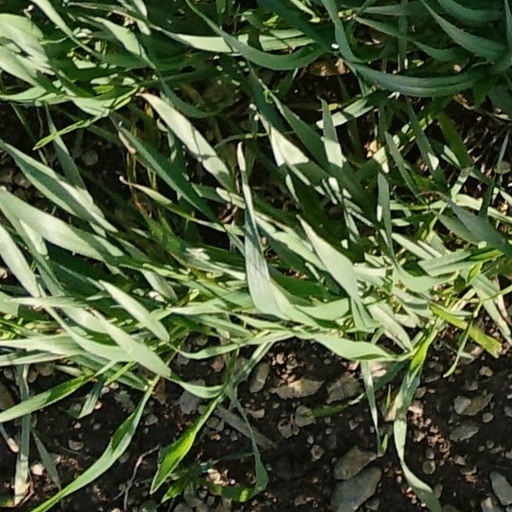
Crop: wheat